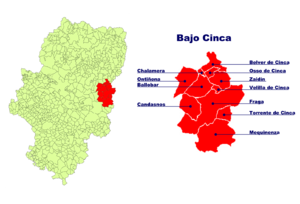
Ontiñena est une commune d'Espagne dans la province de Huesca en communauté autonome d'Aragon.
Bajo Cinca/Baix Cinca, Bajo Cinca ou Baix Cinca, est une comarque d'Aragon.
Torrente de Cinca est une commune d'Espagne dans la province de Huesca en communauté autonome d'Aragon.
Chalamera est une commune d'Espagne de la province de Huesca, dans la communauté autonome d'Aragon, sur la rive droite de la Cinca et la rive gauche de l'Alcanadre, cinq kilomètres avant leur confluence.
Osso de Cinca est une commune d'Espagne en province de Huesca dans la communauté autonome d'Aragon.
Candasnos est une commune d'Espagne de la province de Huesca dans communauté autonome d'Aragon en Espagne.
Ballobar est une commune d'Espagne dans la province de Huesca en communauté autonome d'Aragon.
Fraga est une ville d'Espagne située à l'extrémité sud-est de la province de Huesca, dans la communauté autonome d'Aragon, sur la rive gauche de la Cinca. Elle est le chef-lieu de la comarque de Bajo Cinca.